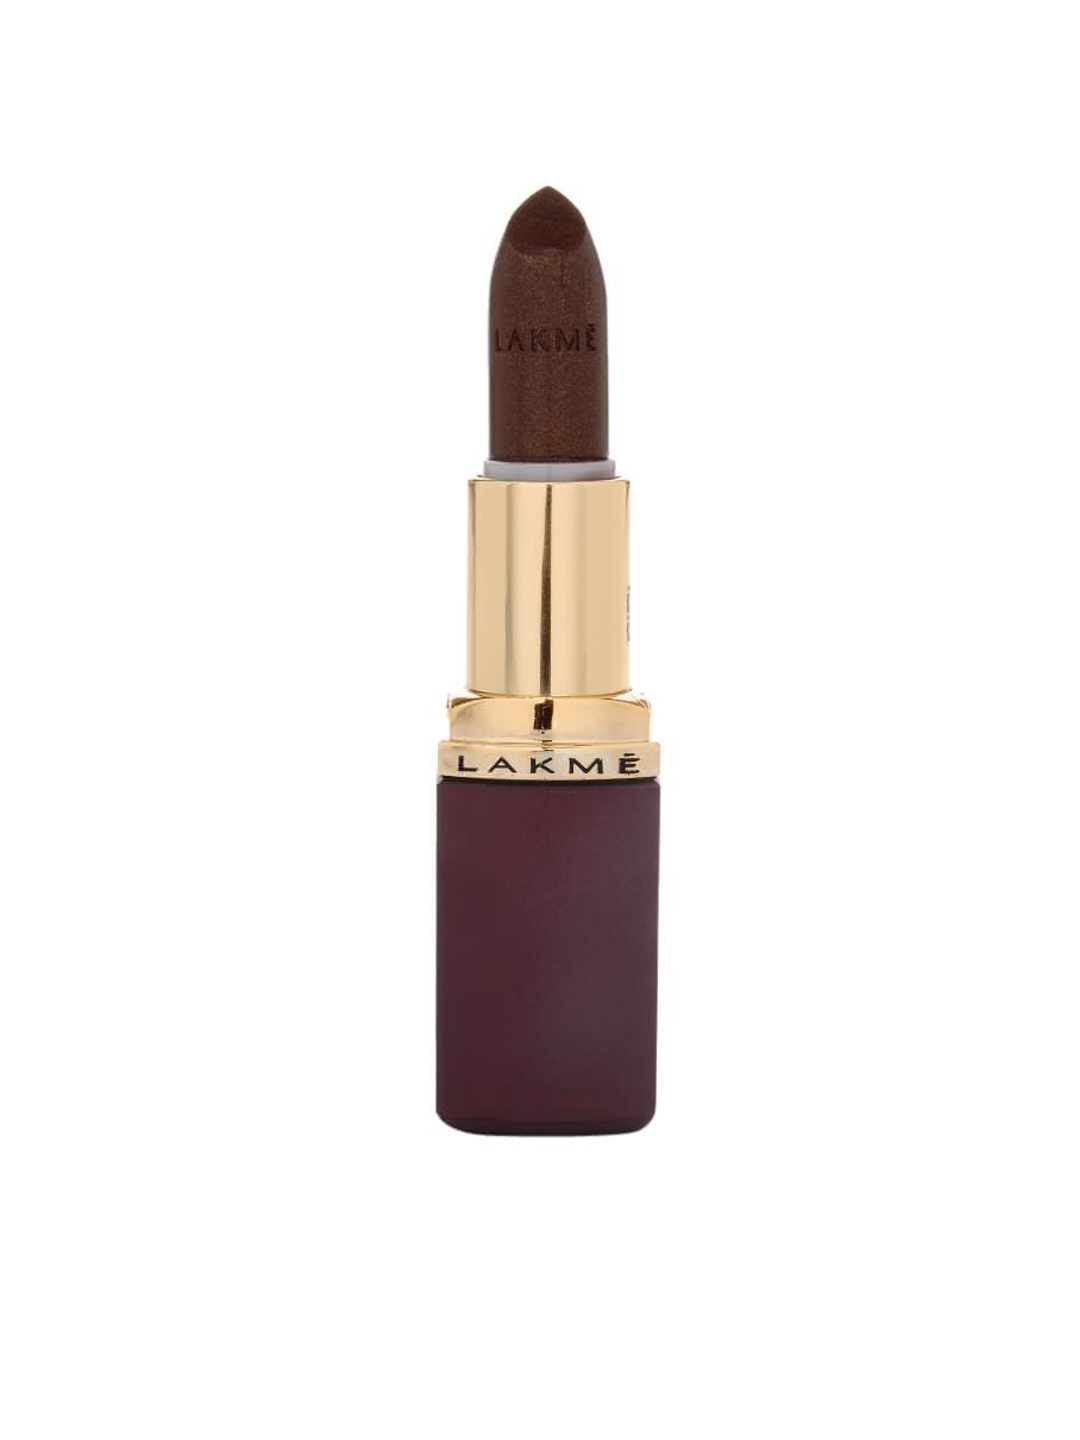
Lakme Enrich Satins Lipstick 529
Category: Personal Care / Lips / Lipstick
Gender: Women
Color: Purple
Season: Spring 2017
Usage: NA